Huntington family

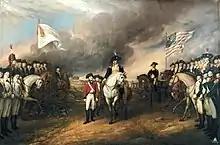
"Surrender of Lord Cornwallis" by John Trumbull hanging in the US Capitol Rotunda featuring Ebenezer Huntington.

Samuel Huntington (Scotland, Connecticut 1731–1796), Connecticut Superior Court Judge 1773–1785, Patriot in the American Revolution, Founding Father and Signer of the Declaration of Independence, President of and Delegate to the Continental Congress from Connecticut 1776–1784, Deputy Governor of Connecticut 1784–1786, Governor of Connecticut 1786–1796. Uncle and adoptive father of Samuel Huntington.